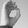
ASL letter: O